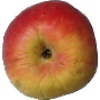
Label: red_yellow_apple